Zuma (video game)

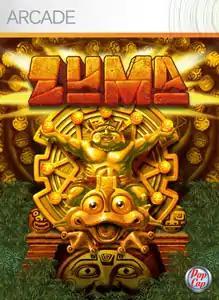

Zuma is a 2003 tile-matching puzzle video game developed and published by PopCap Games. It was released for a number of platforms, including PDAs, mobile phones, and the iPod.